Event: Nepal Earthquake
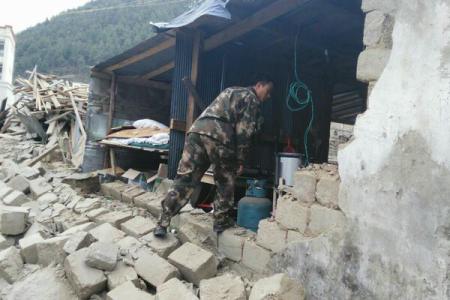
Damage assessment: damage